Gilbert Blardone

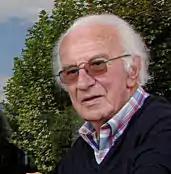
Blardone in 2010

Born into a family of artisans, Blardone studied law, earning his law license. He then earned a doctorate in economic sciences from the Sorbonne. Once certified, Blardone began working for the Catholic University of Lyon and the Institut d'études politiques de Lyon as an associate professor. From 1960 to 1980, he served as director of the Institute for Applied Social Sciences of the Catholic University of Lyon, while also teaching economics at the Geneva Graduate Institute of International and Development Studies. He was a longtime friend and follower of François Perroux, a professor at the Collège de France. He was also a close friend of Maurice Allais, winner of the Nobel Memorial Prize in Economic Sciences.